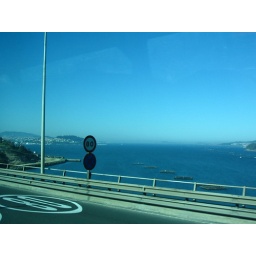
driving in your car i never never want to go home